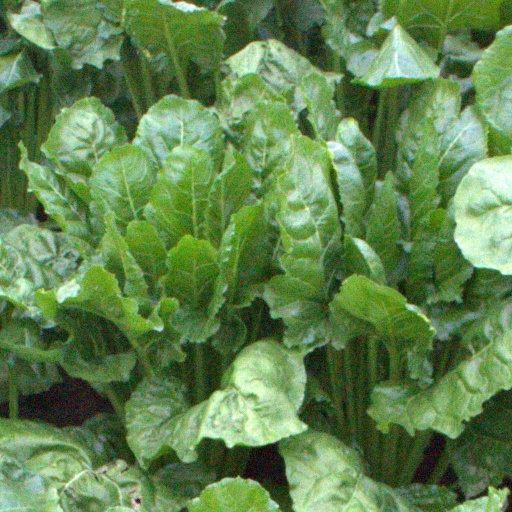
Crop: sugar beet